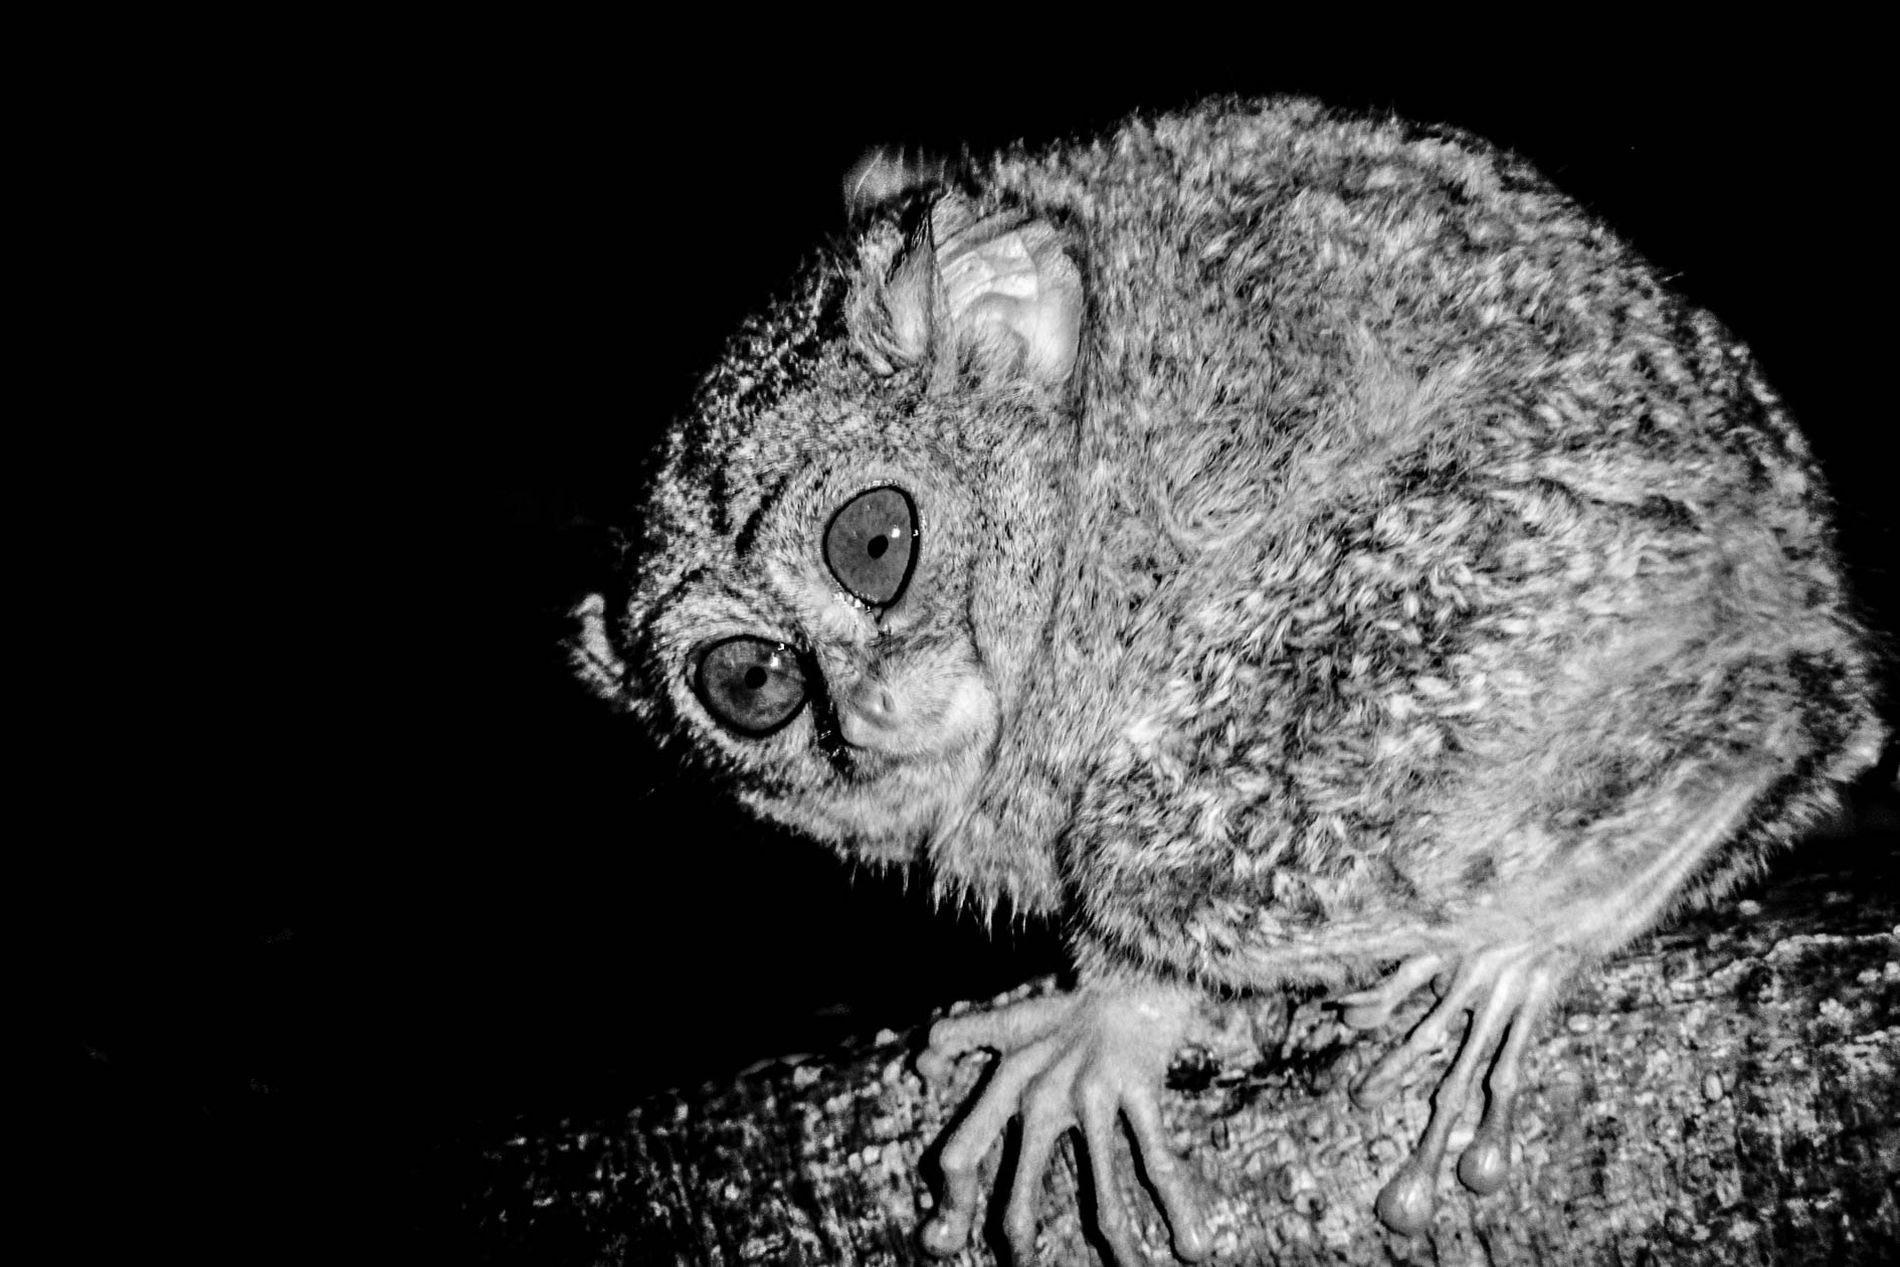
Nocturnal Animal
A Nocturnal Animal perches on a branch in the dark, its fur detailed under stark lighting.
Taken from a close, eye-level angle, the black-and-white image captures an eerie and intense nocturnal moment. The harsh contrast between the creature’s illuminated fur and the deep black background creates a mysterious, almost haunting atmosphere.
Labels: Animal, Wildlife, Mammal, Bear, Lemur, Trunk, Background
Camera: Canon Canon EOS 7D
Lens: TAMRON SP 150-600mm F/5-6.3 Di VC USD A011, Tamron SP 150-600mm f/5-6.3 Di VC USD
Aperture: F5.6
Exposure: 1/25 sec
ISO: 400
Focal length: 375.0 mm